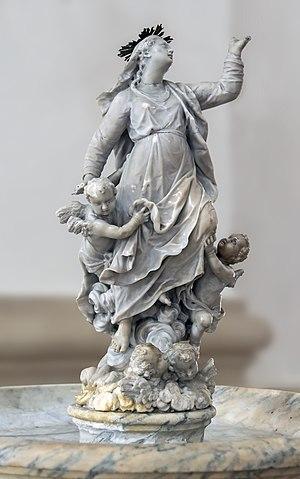
Antonio Bonazza est un sculpteur italien rococo de la grande famille de sculpteurs Bonazza.
La Basilique Cathédrale Santa Maria Assunta est la troisième cathédrale de la ville de Padoue bâtie sur le même emplacement.